Humber cycles

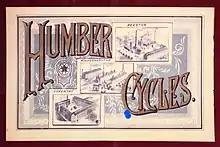

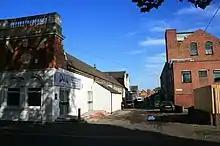
Beeston 2008, with insignia high on the left front wall

Humber was an English brand of bicycles and tricycles. Thomas Humber made himself a velocipede in 1868. From that time he built a substantial business in manufacturing tricycles and bicycles while continuously improving their design and construction. His products were so well-made and well-designed they were known as "the aristocrat among bicycles".